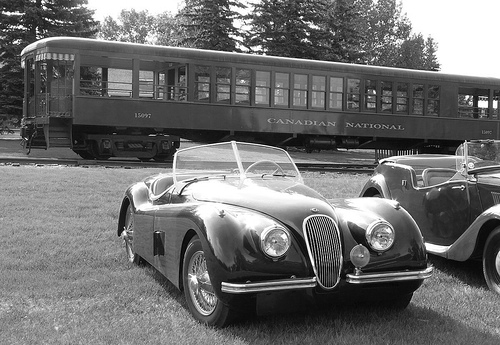
a couple of cars that are parked by a train

Two cars parked in the grass as a train goes by.

An antique car parked in front of a train.

Antique cars on the grass in front of an antique train car.